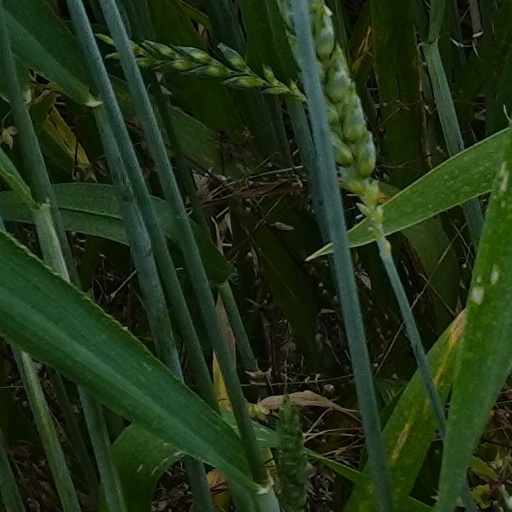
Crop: wheat